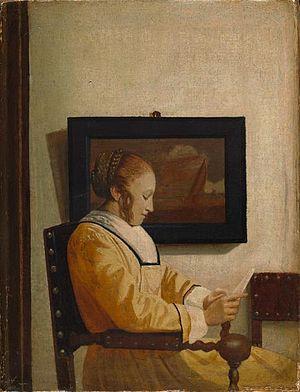
Johannes ou Jan Van der Meer, dit Vermeer ou Vermeer de Delft, baptisé à Delft le 31 octobre 1632, et inhumé dans cette même ville le 15 décembre 1675, est un peintre baroque néerlandais.